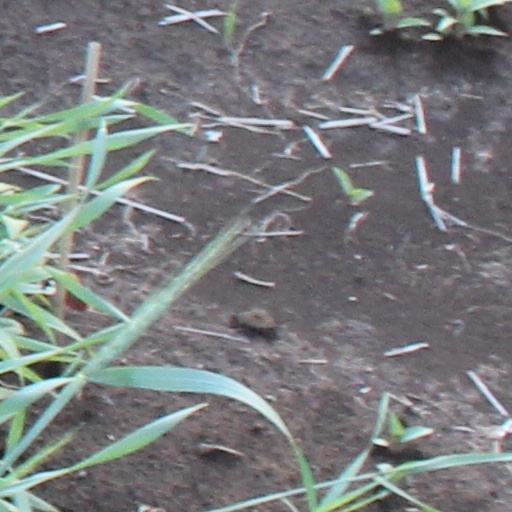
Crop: wheat